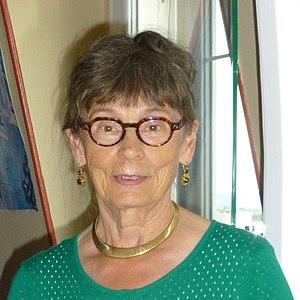
Entre deux pages...